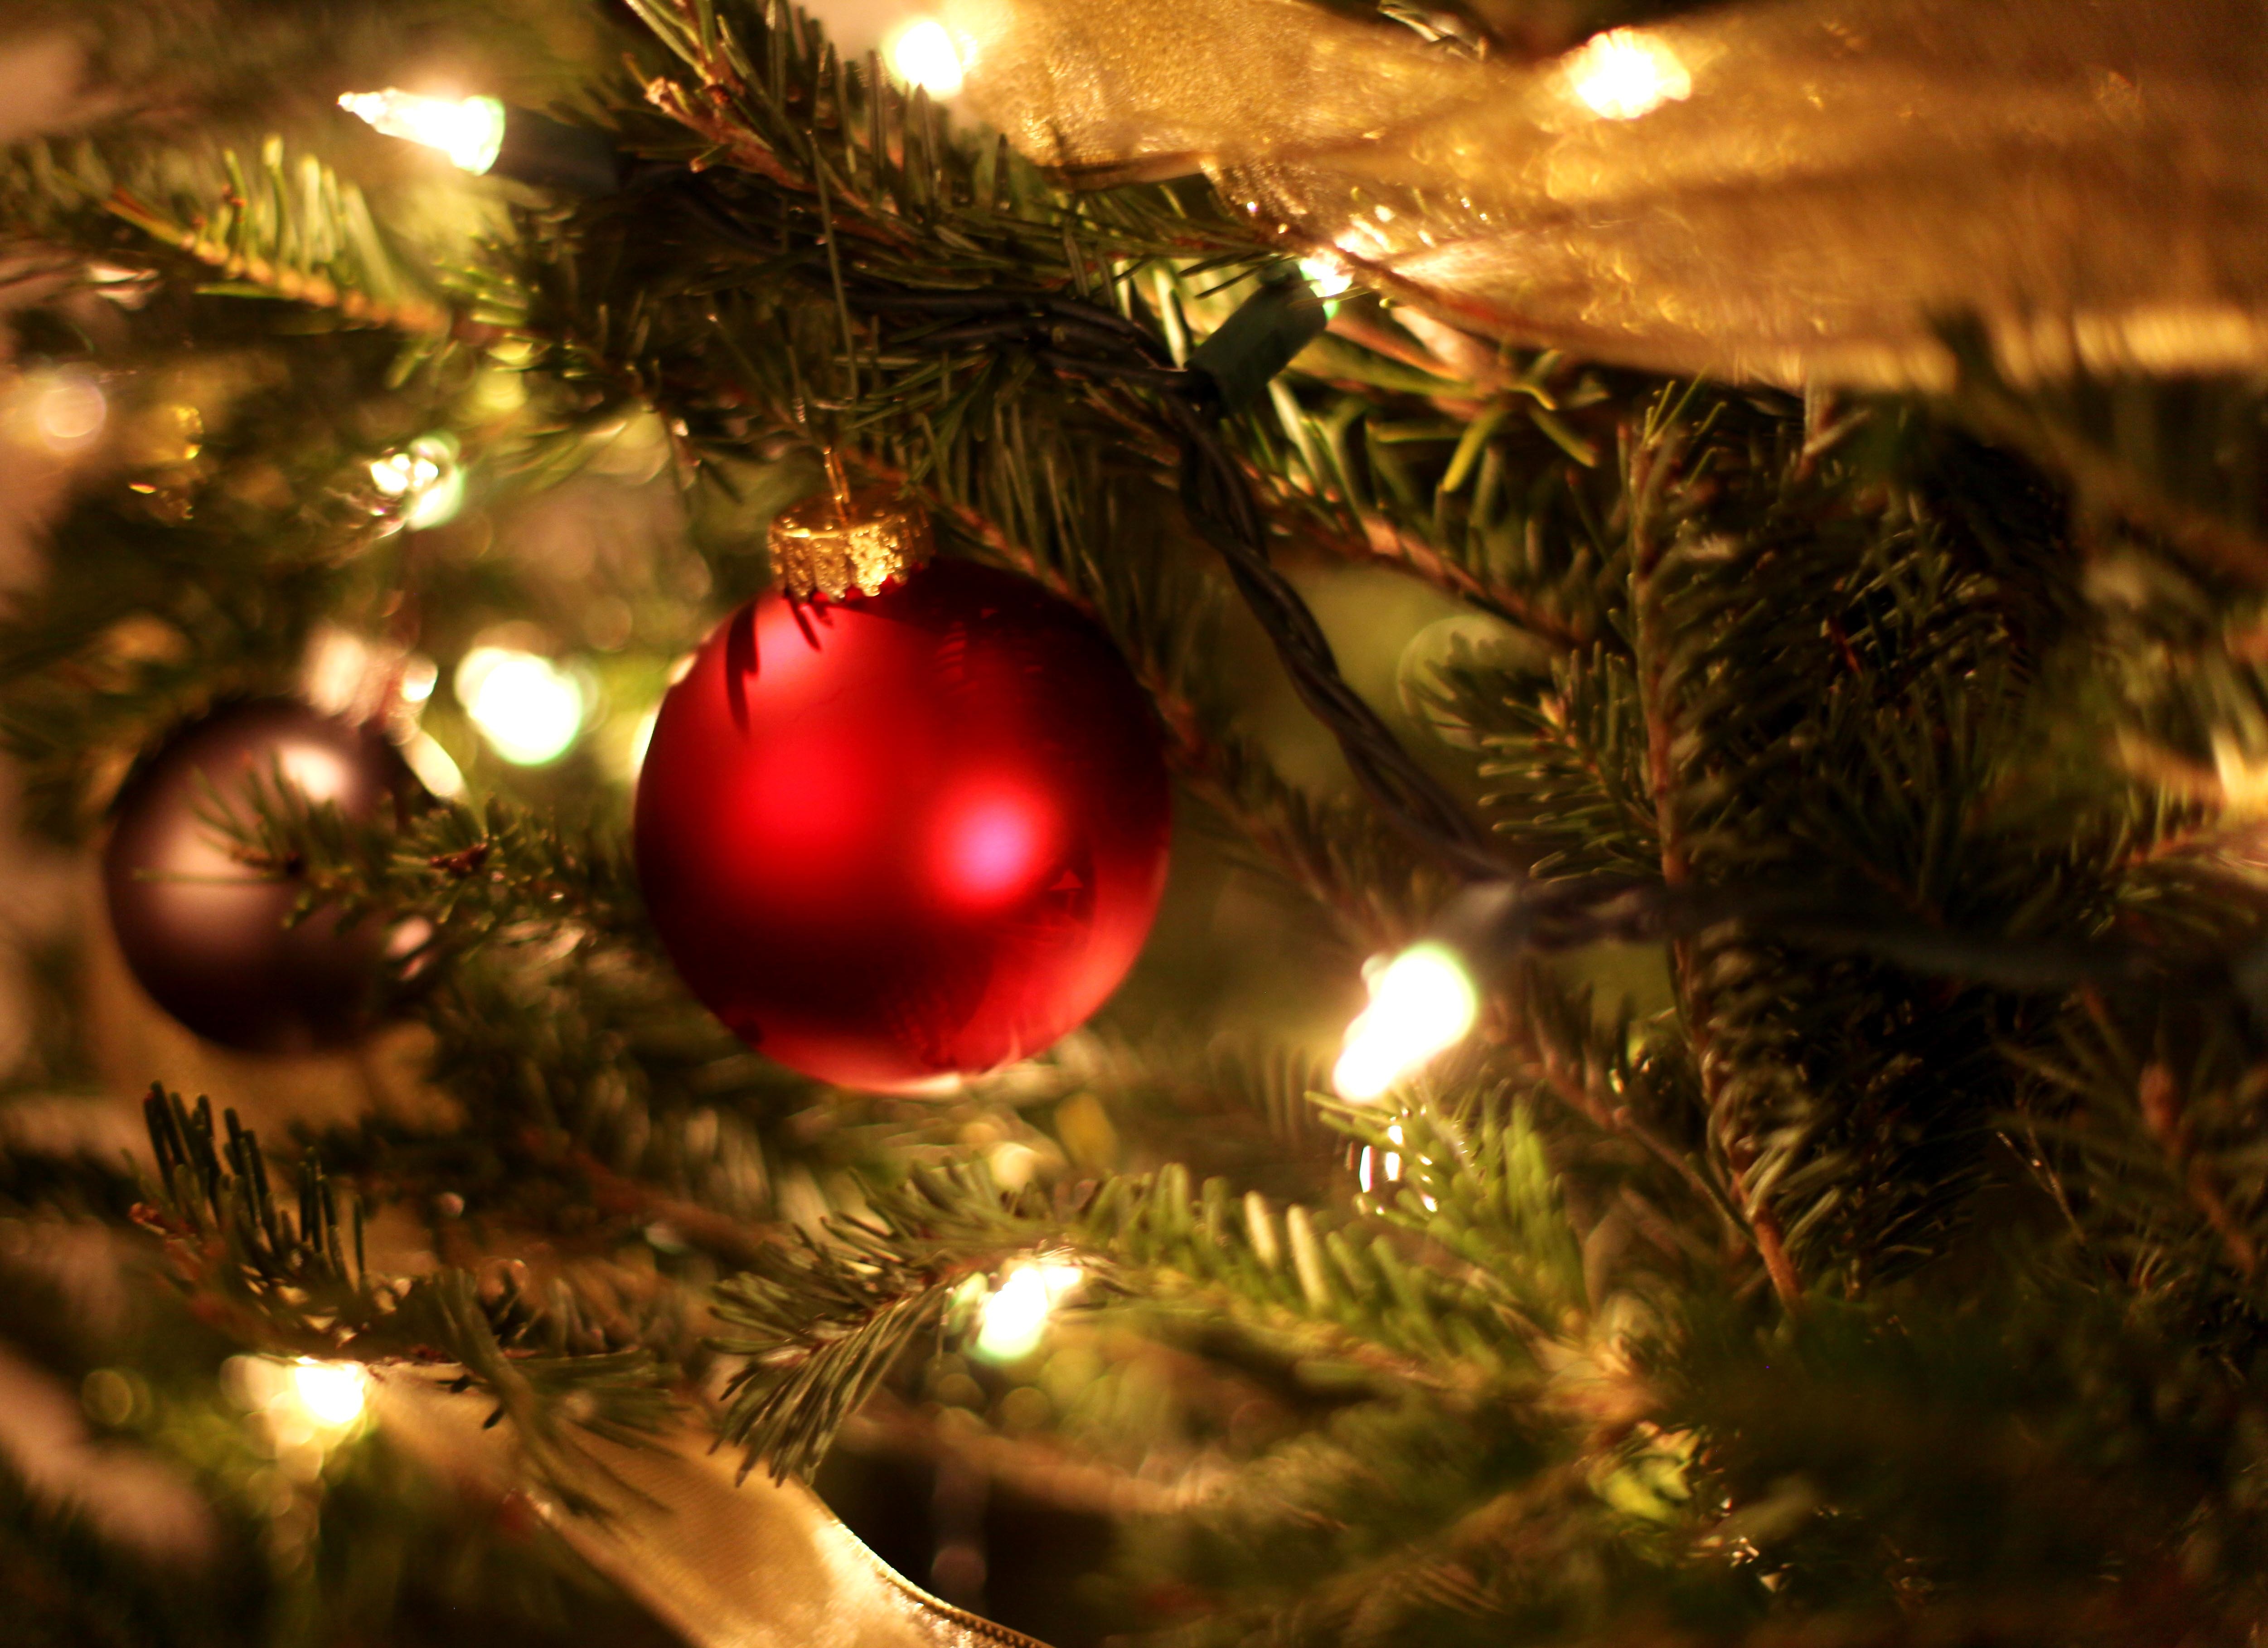
tree, branch, holiday, christmas, fir, decor, christmas tree, christmas decoration, woody plant